Dog coat genetics

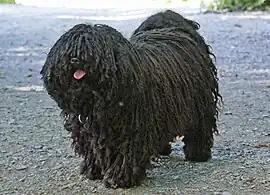
The Puli's coat forms cords as it grows.

The alleles at the R locus (the keratin-71 gene or "KRT71") determine whether an animal's coat is straight or curly. There are two known alleles that occur at the R locus: